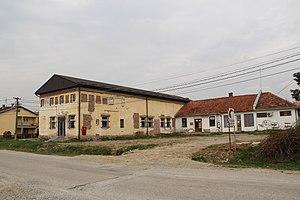
Gorić est un village de Serbie situé sur le territoire de la Ville de Valjevo, district de Kolubara. Au recensement de 2011, il comptait 583 habitants.